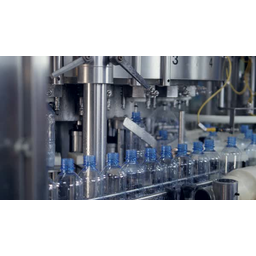
Label: bottles